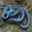
Label: snake